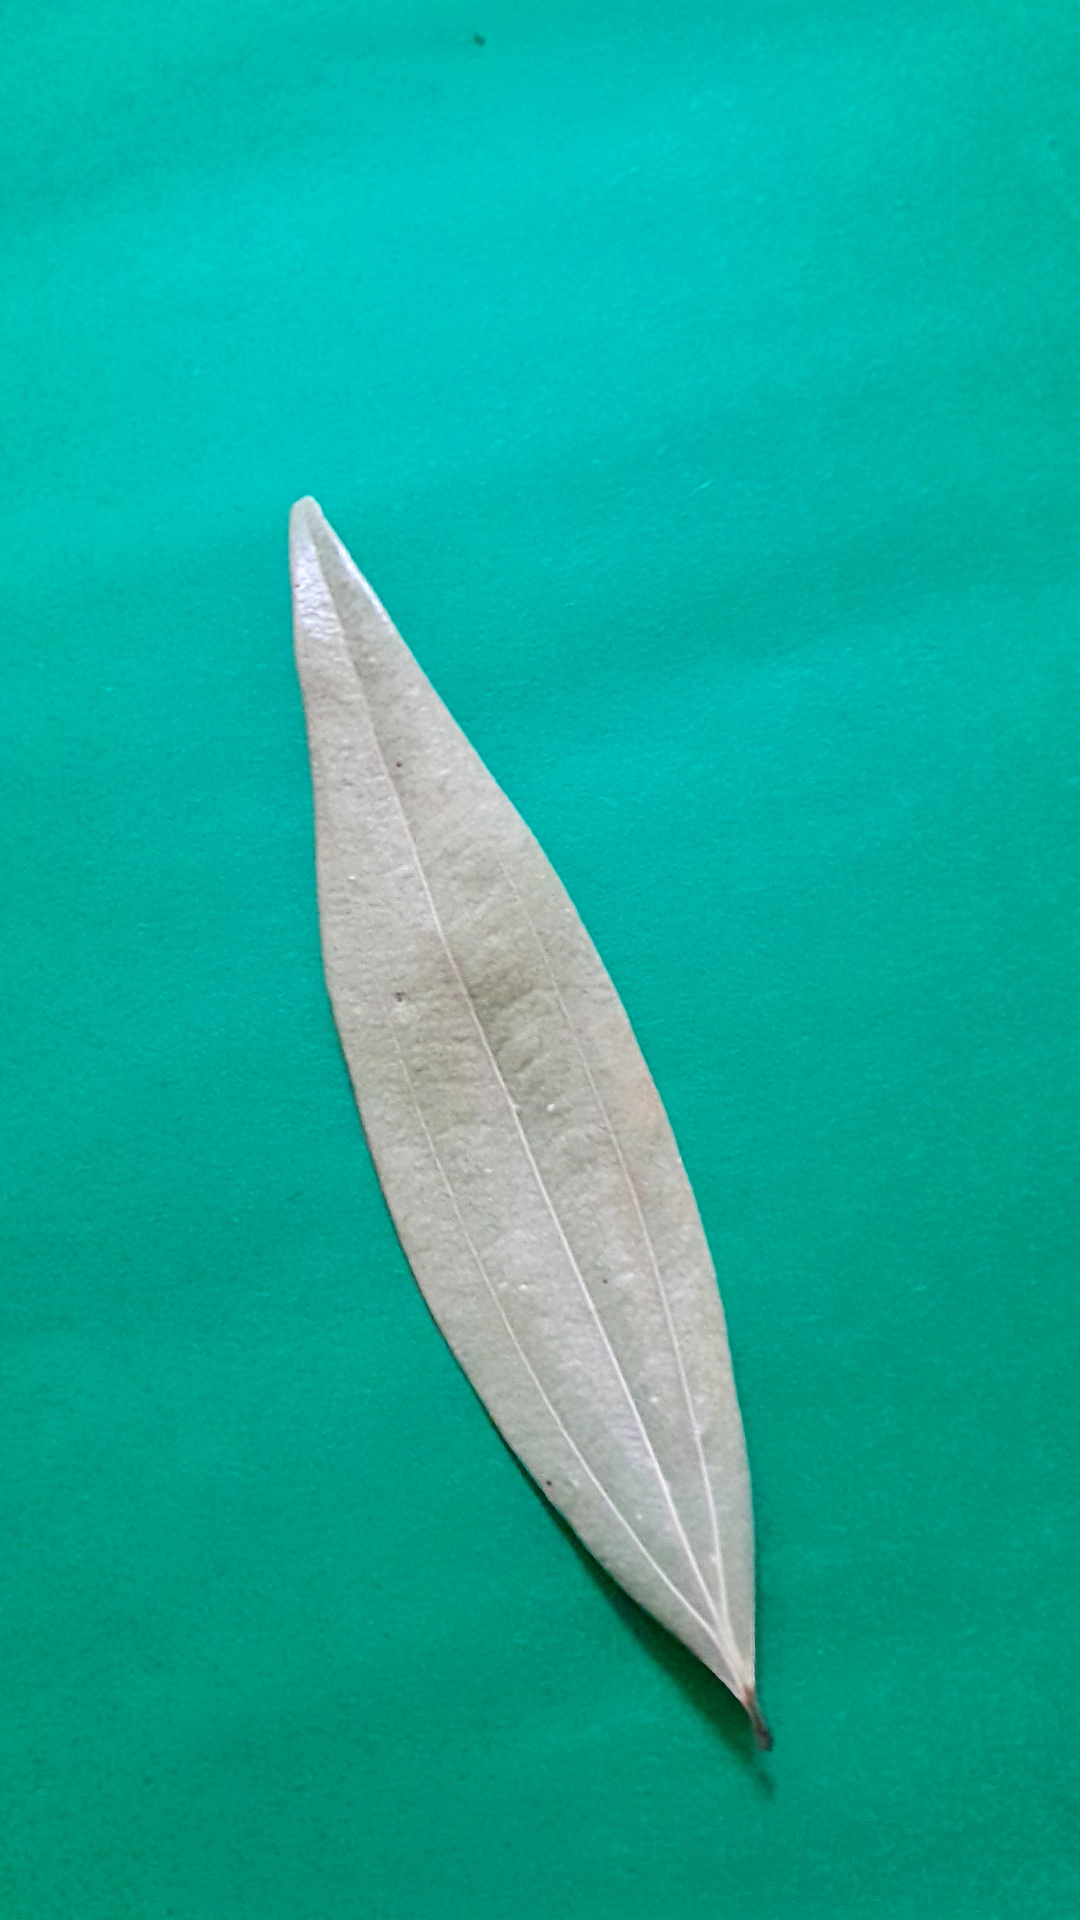
Label: Dry Leaf